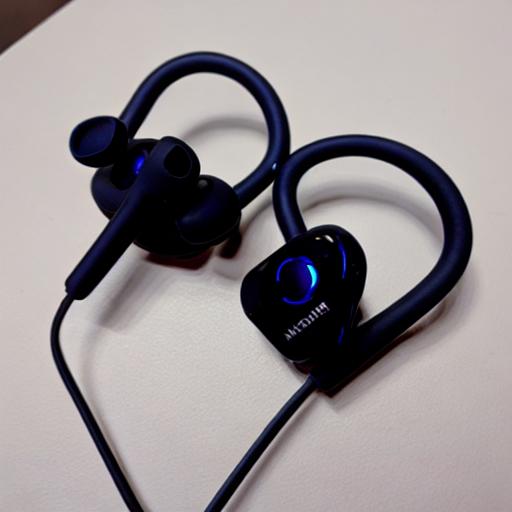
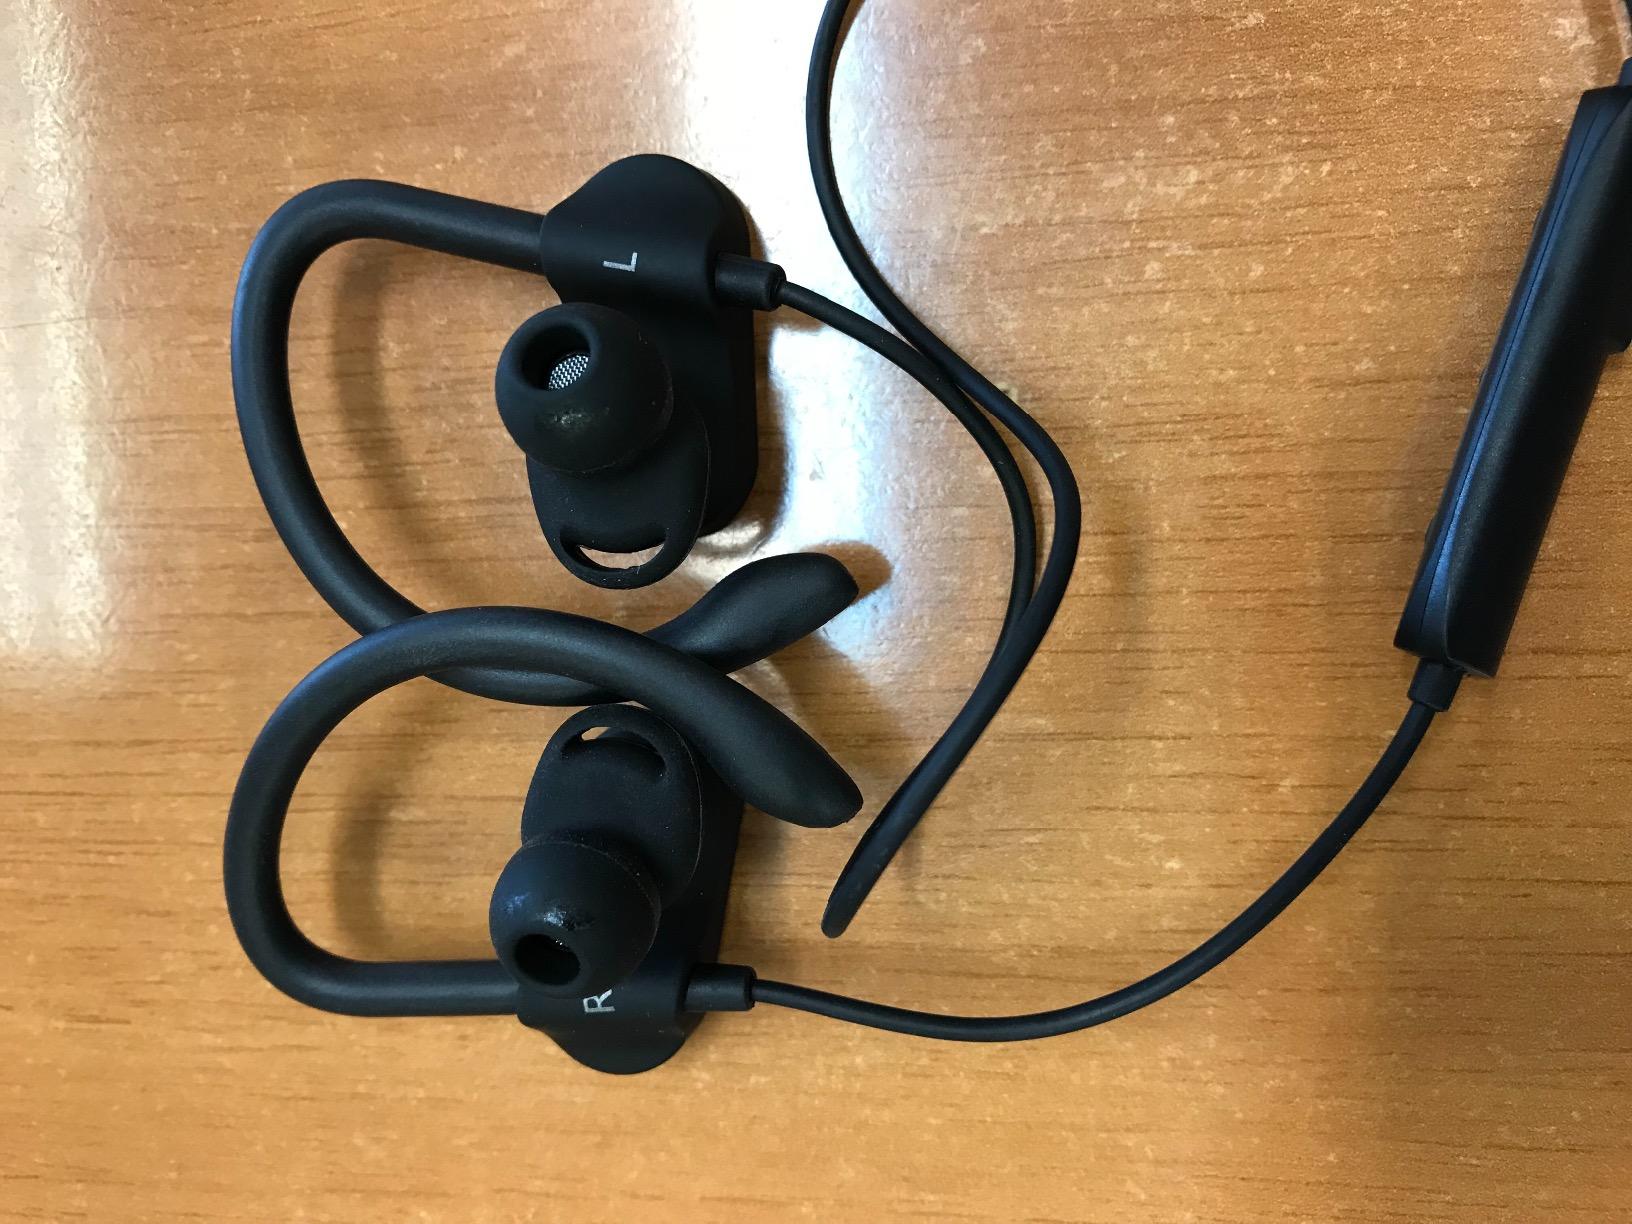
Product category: headphones
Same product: no